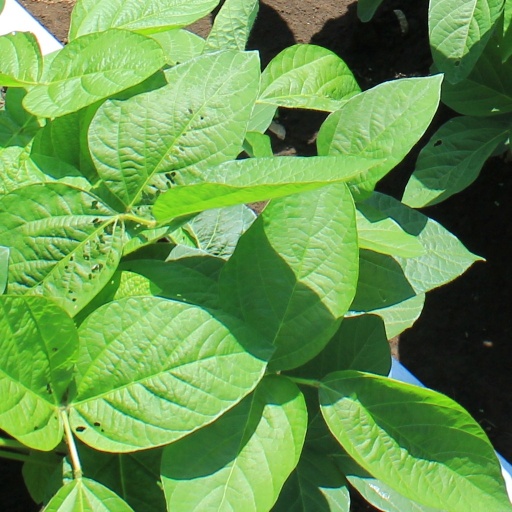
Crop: soybean